Keyboard layout

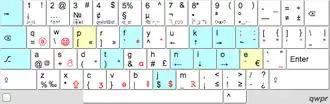
Qwpr keyboard layout (letters moved from QWERTY in teal, or yellow if different hand)

Qwpr is a layout that changes only 11 basic keys from their QWERTY positions, with only 2 keys typed with different fingers. Minimak has versions that changes four, six, eight, or twelve keys, all have only 3 keys change finger. These intend to offer much of the reduced finger movement of Dvorak without the steep learning curve and with an increased ability to remain proficient with a QWERTY keyboard. The Qwpr layout is also designed for programmers and multilingual users, as it uses Caps Lock as a "punctuation shift", offering quicker access to ASCII symbols and arrow keys, as well as to 15 dead keys for typing hundreds of different glyphs such as accented characters, mathematical symbols, or emoji.